West Is West (1920 film)

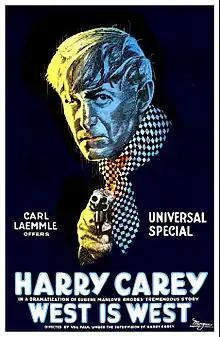
Film poster

West Is West is a 1920 American silent Western film directed by Val Paul and starring Harry Carey.